Upholder/Victoria-class submarine

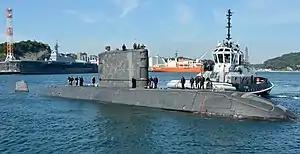
HMCS "Chicoutimi" being assisted by a tugboat after her arrival at United States Fleet Activities Yokosuka, October 2017

On 15 January 2007, "Windsor" began the EDWP refit at Halifax. In 2007 "Corner Brook" participated in the NATO naval exercise "Joint Warrior", marking the first time in fifteen years that a Canadian submarine had sailed in European waters. In August 2007, "Corner Brook" participated in Operation Nanook, Canada's naval exercise in the Arctic.